Serse

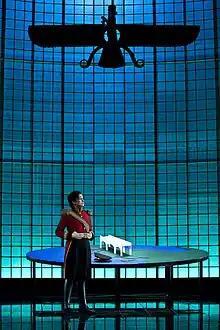
Katarina Karnéus as Xerxes, Stockholm, Royal Swedish Opera, 2009

Romilda and Arsamene are having a lovers' spat about that letter, but calm down when Atalanta appears and admits her deception. She has decided she will have to find another boyfriend somewhere else.